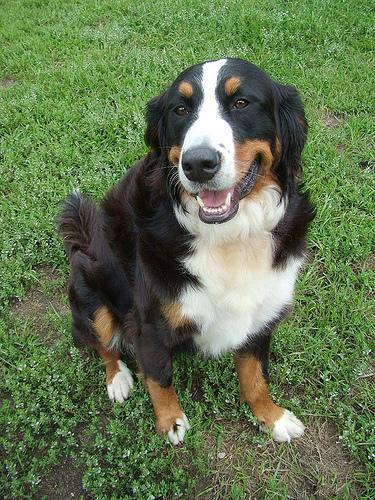
Bernese_mountain_dog